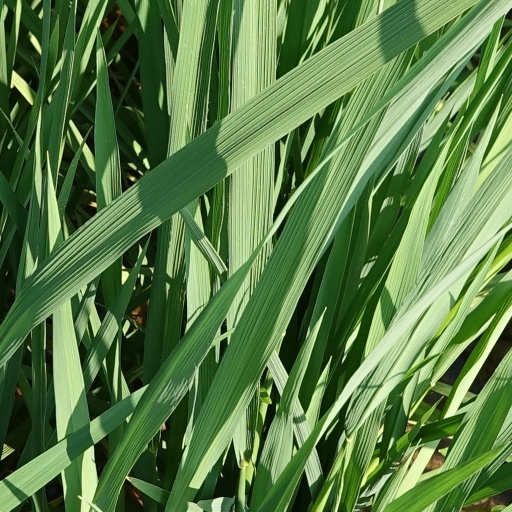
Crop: rice